Vehicle registration plates of Honduras

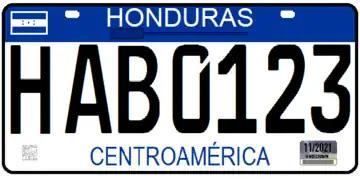
Honduras private vehicle license plate, version since 2018

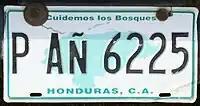
Honduras personal license plate using Ñ, old version

Honduran license plates are white and feature an outline of the map of Honduras in a variety of colors according to the class of vehicle registered. All license plates bear the slogan ("Take Care of the Forests") along the top, and "Honduras, C.A." along the bottom. They are the same size as North American license plates, 6 by 12 inches.